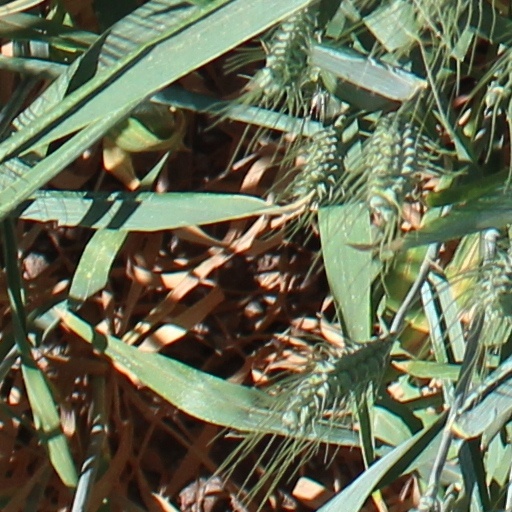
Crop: wheat